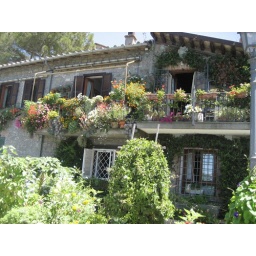
Amazing flower house by the lake